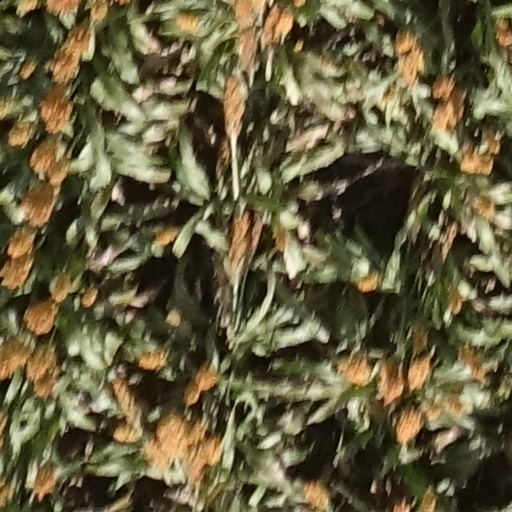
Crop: sorghum